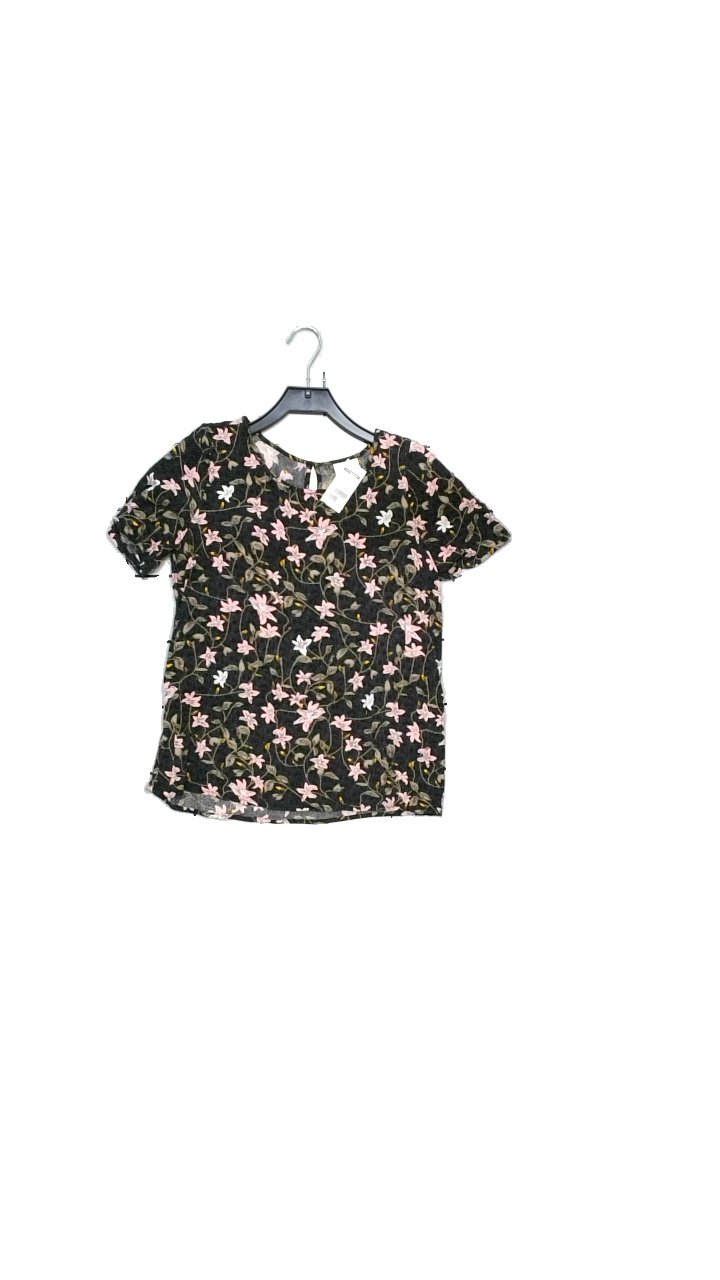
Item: Blouse (Ladies)
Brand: Vila
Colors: Multicolor, Pink, Black, Brown
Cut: Loose
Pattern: Floral print
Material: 100% viscose
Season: Spring
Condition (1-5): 4
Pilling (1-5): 4
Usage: Reuse
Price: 50-100